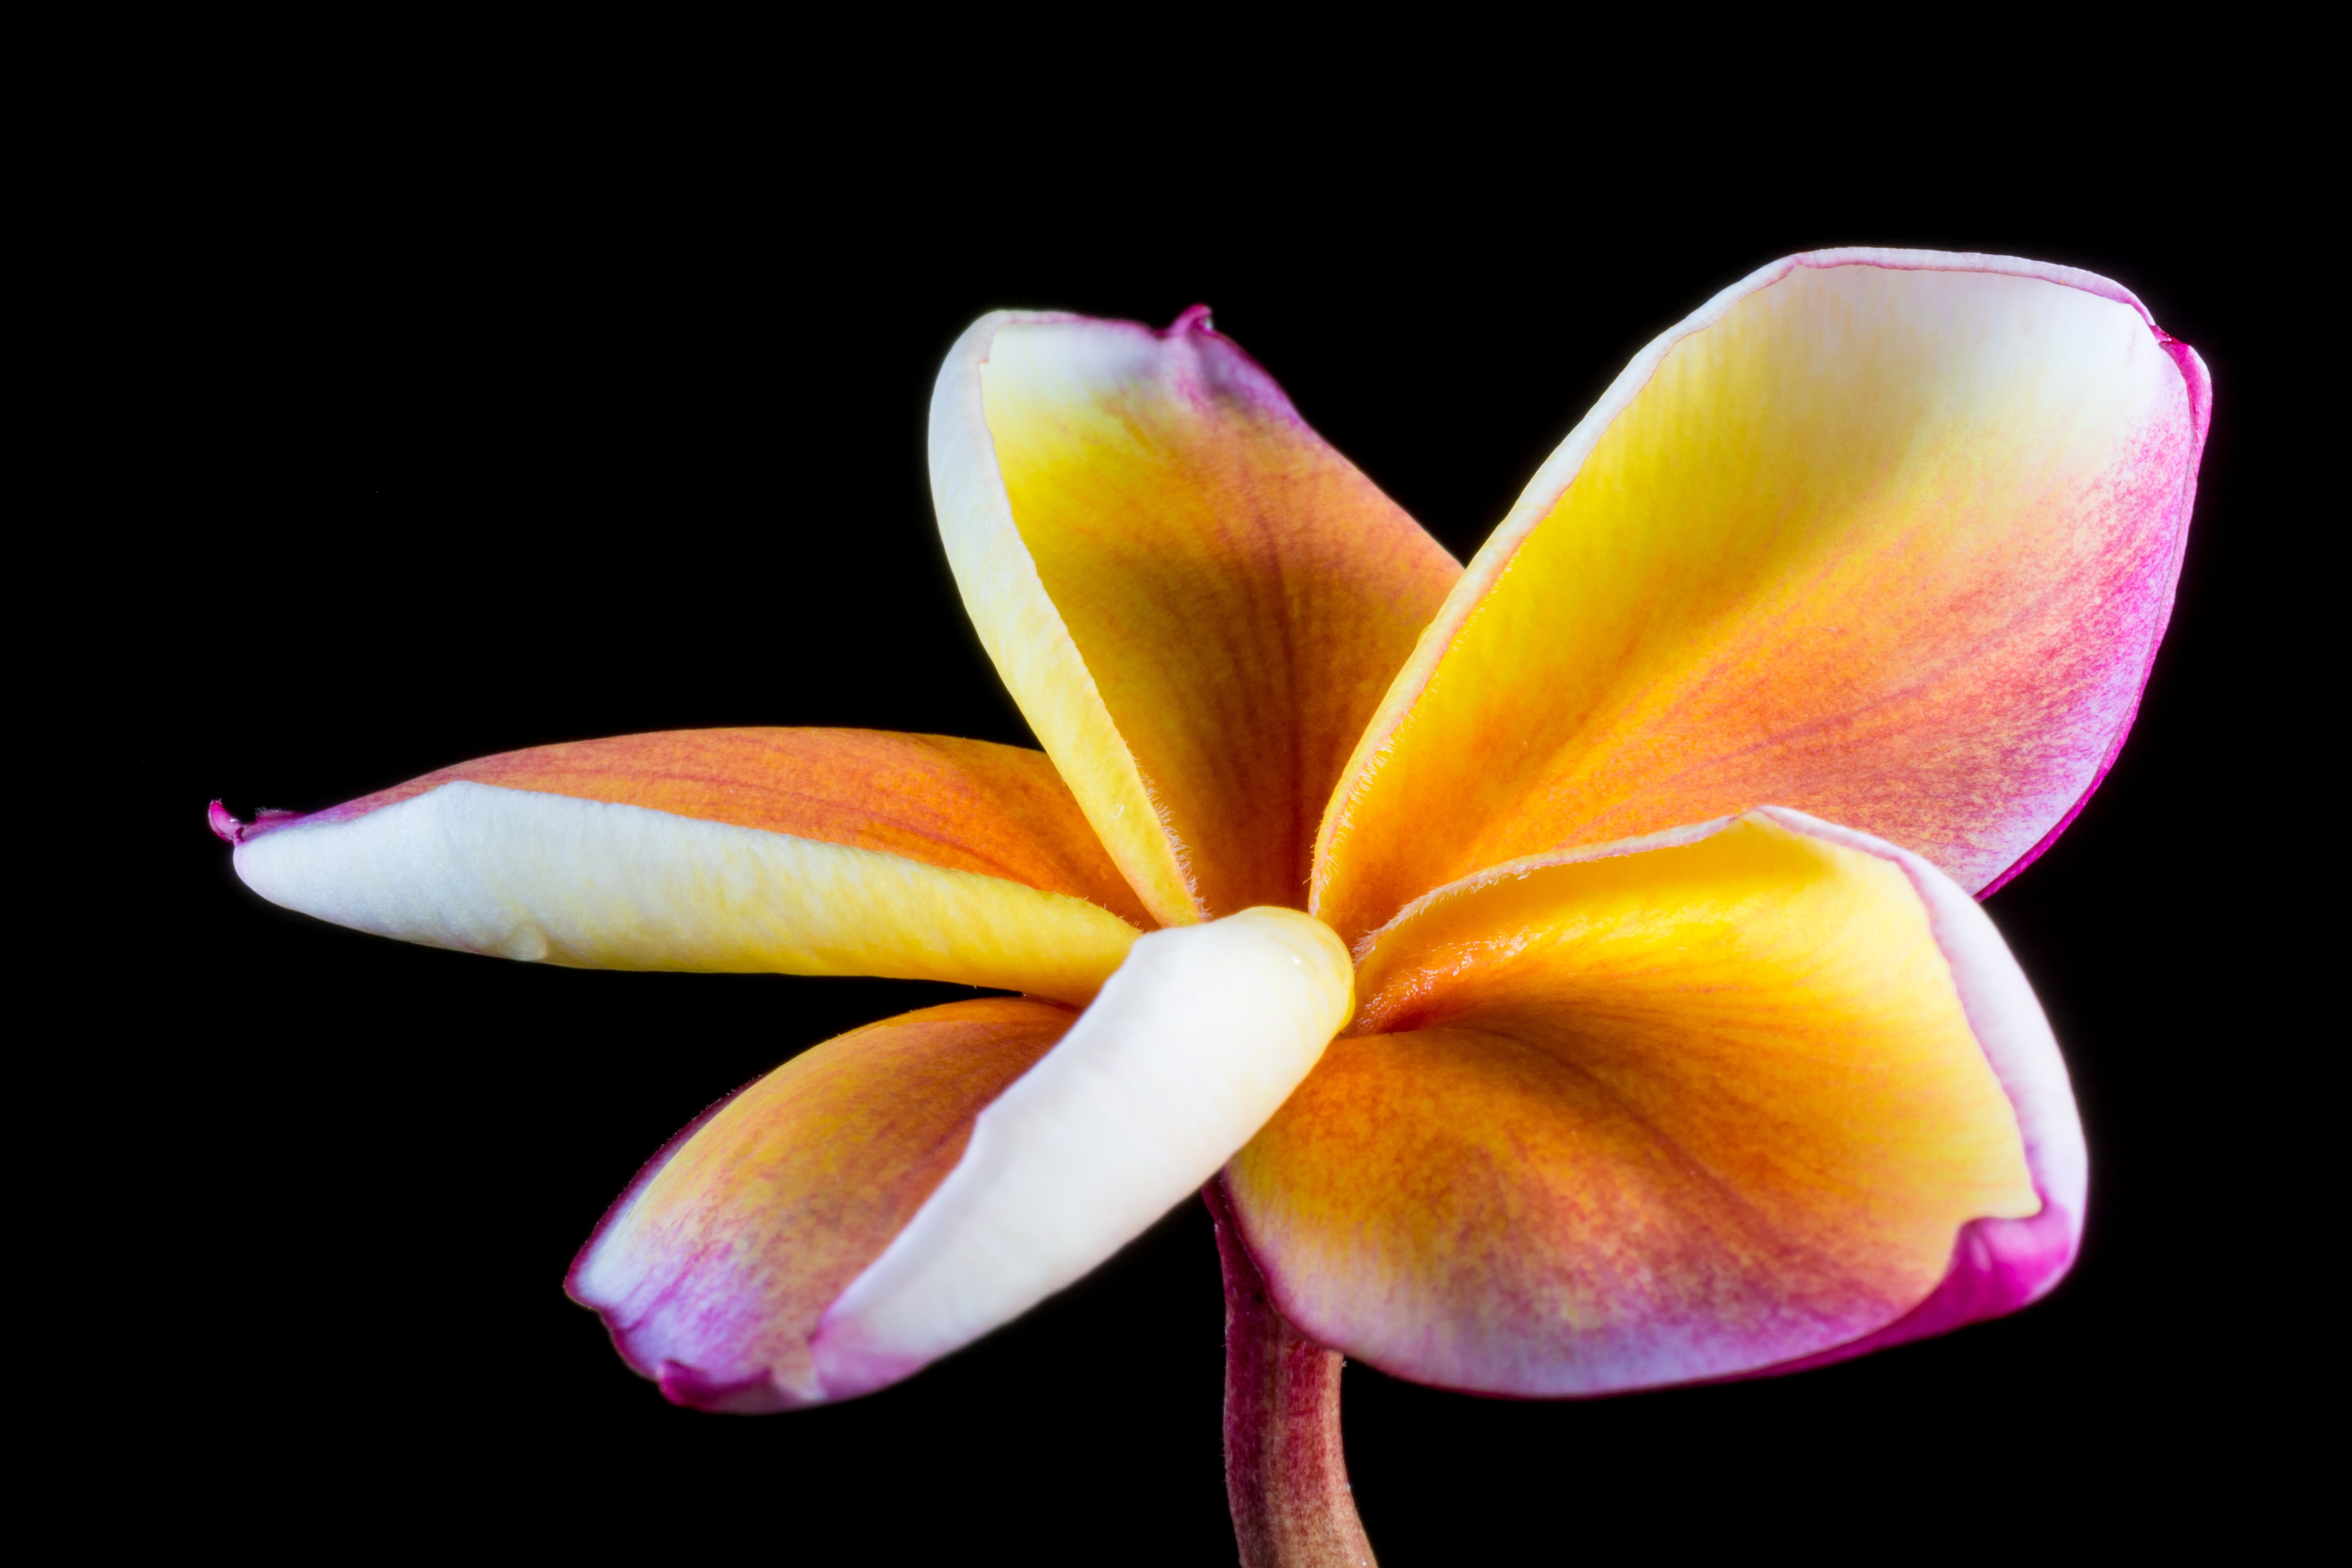
blossom, plant, photography, flower, petal, bloom, color, yellow, flora, orchid, close up, petals, beautiful, exotic, apocynaceae, plumeria, macro photography, ornamental plant, inflorescence, frangipani, flowering plant, ornamental flower, temple tree, dog gift greenhouse, cattleya, national flower, land plant, moth orchid, frangipandi, flor de cebo, west indian frangipani, plumeria alba, calyx lobes, white yellow purple